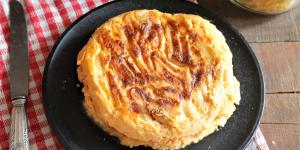
tortilla de macarrones